Berkeley City College

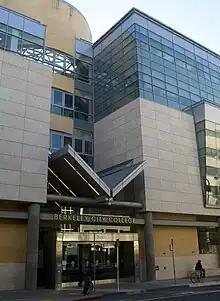

The college maintains a strong and unique community college-university collaboration with the University of California at Berkeley. The college had the fifth highest transfer rate to UC Berkeley in California in academic year 2004–05 and remains in the top five as of 2011.